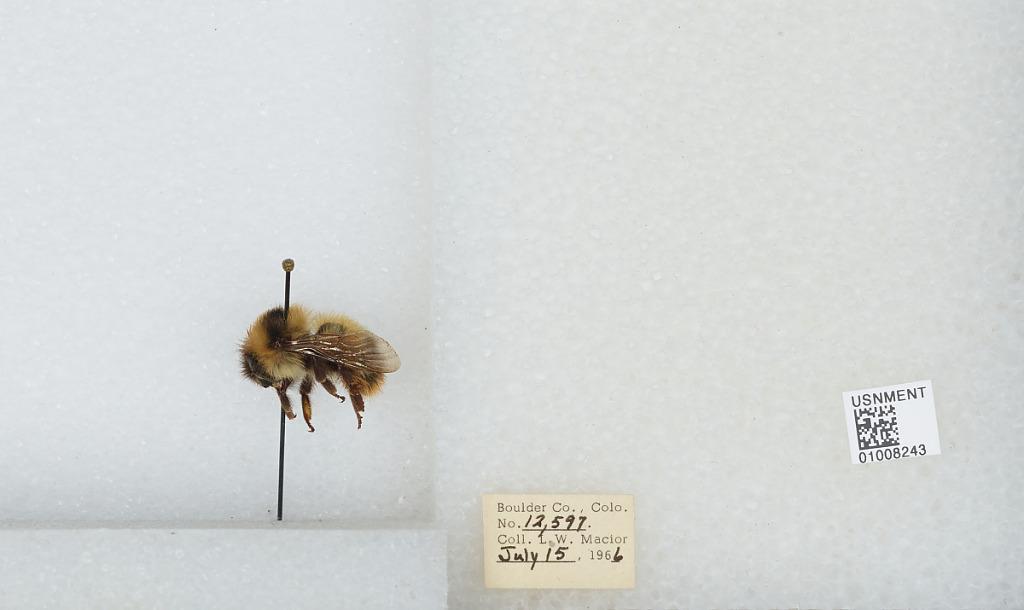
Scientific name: Bombus (Alpinobombus) balteatus Dahlbom
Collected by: L. Macior
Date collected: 1966-7-15
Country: United States
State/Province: Colorado
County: Boulder
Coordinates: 40.0275, -105.252